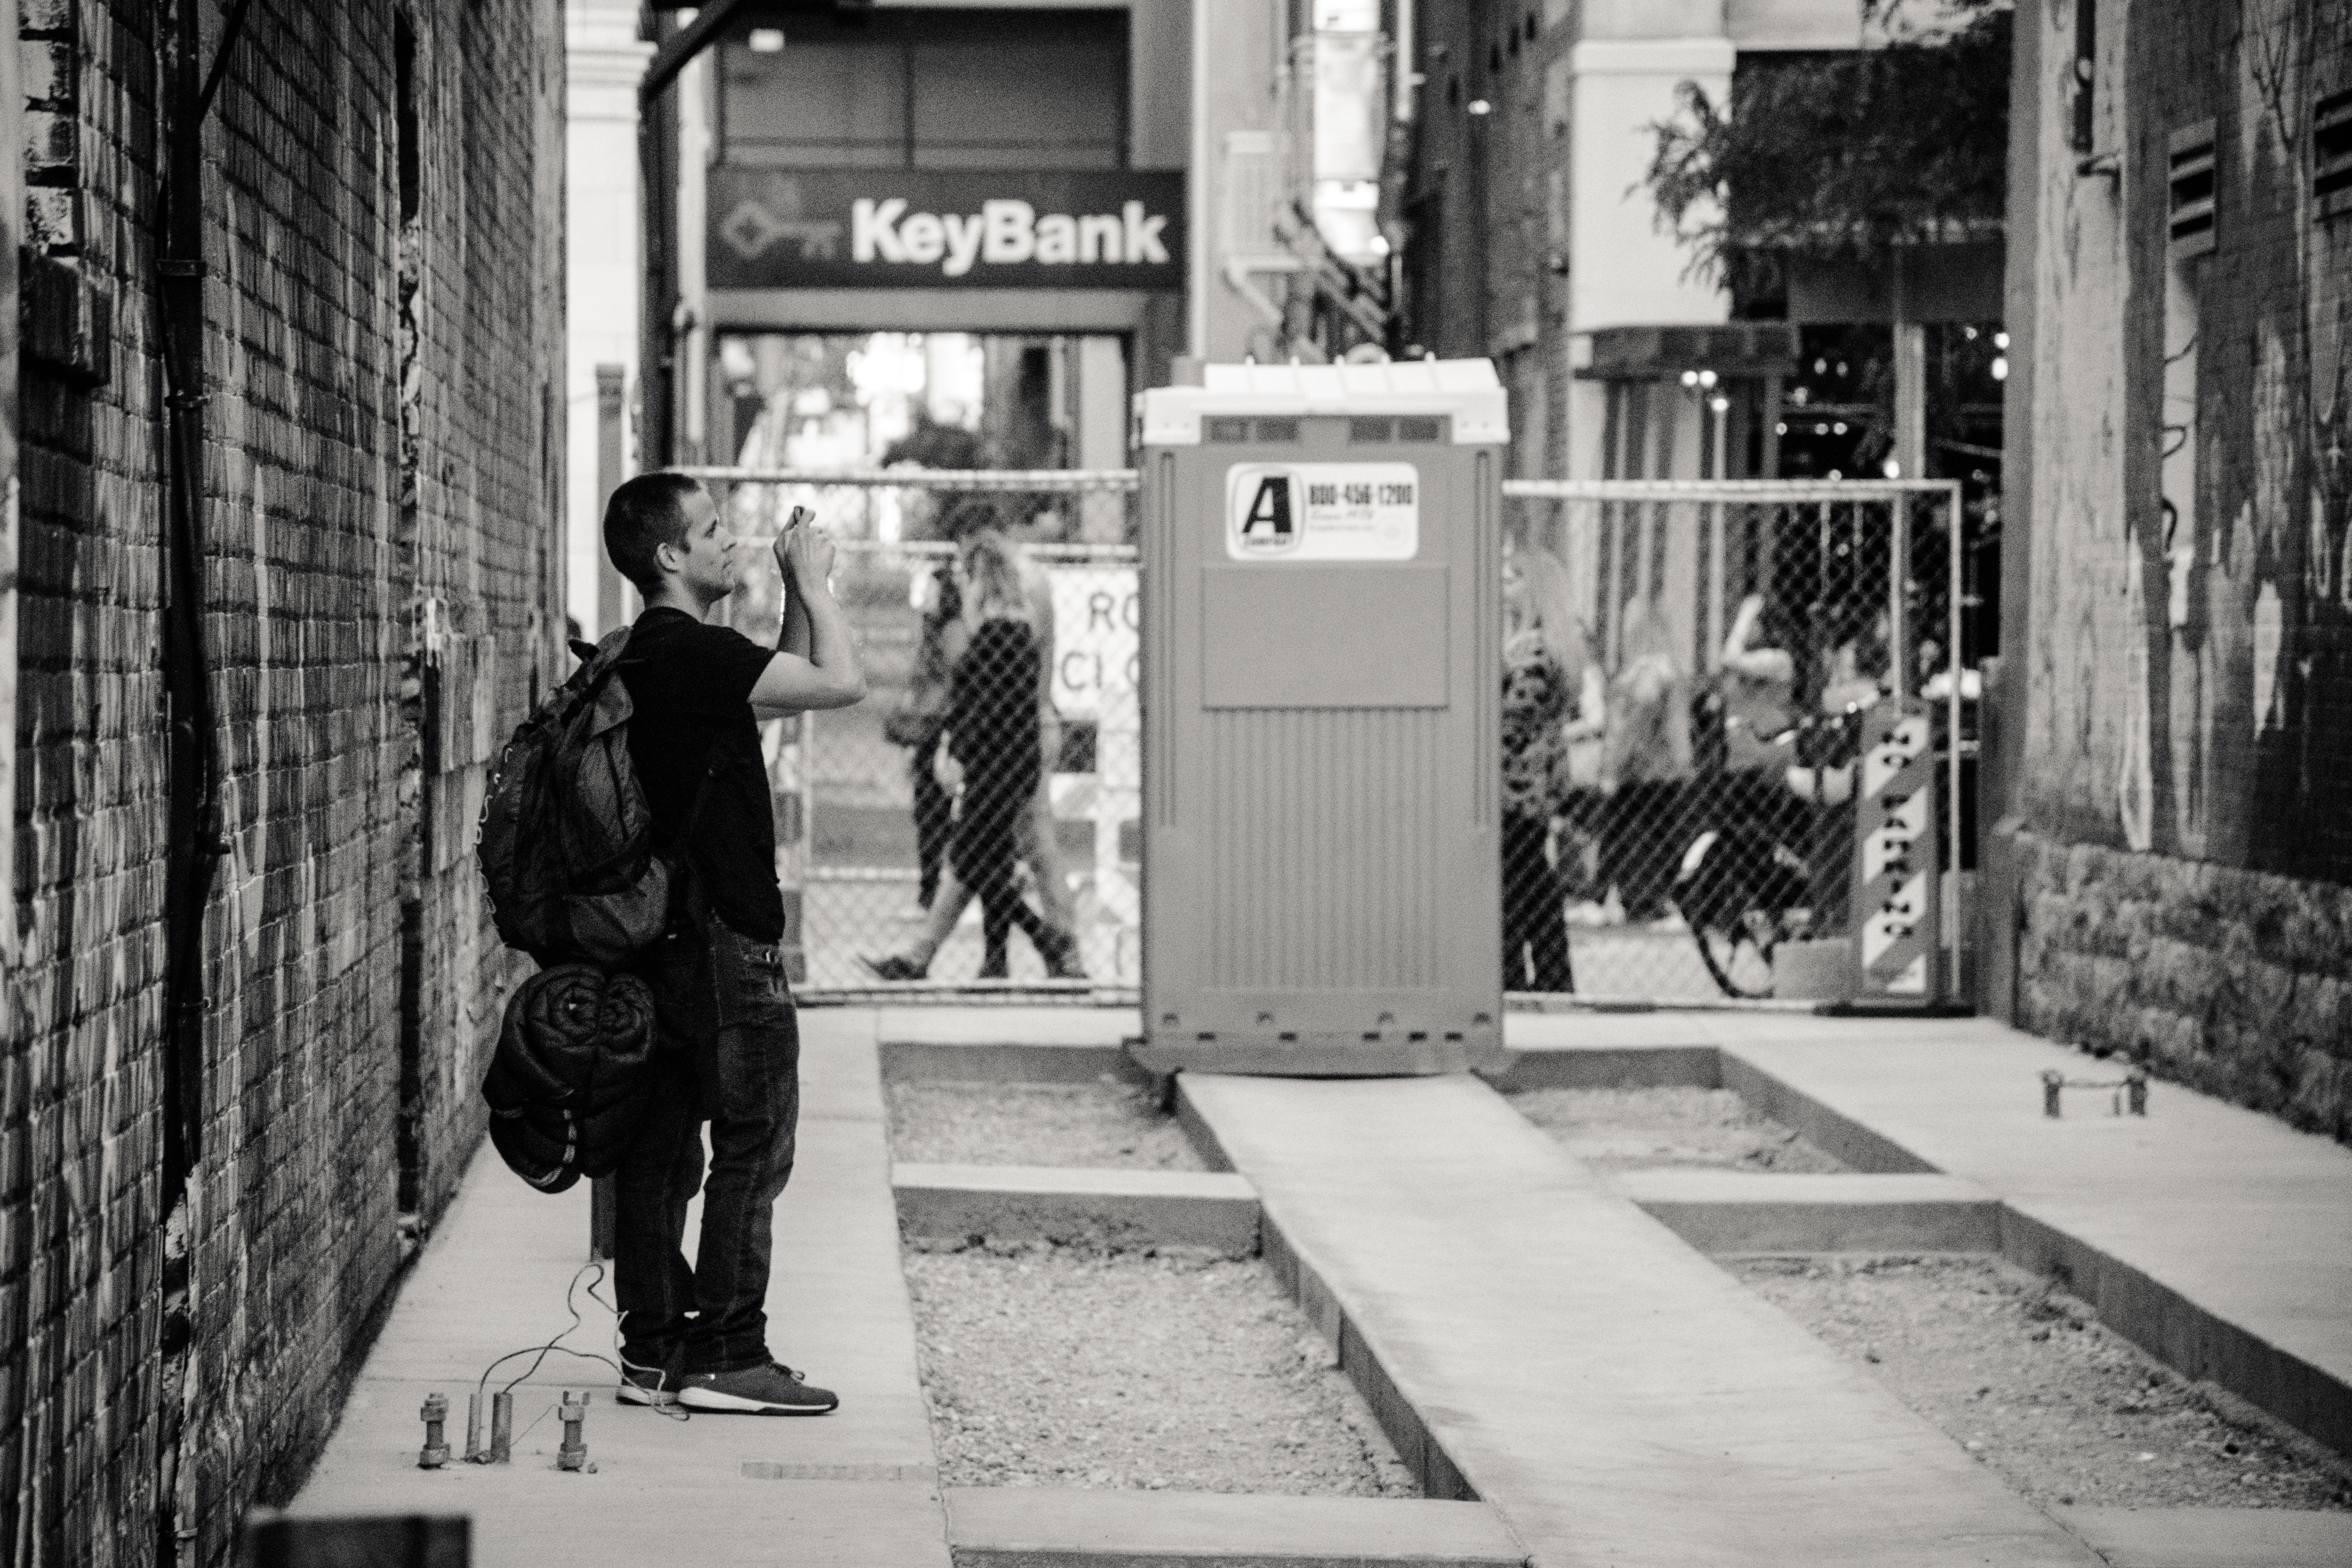
white, black and white, photograph, black, monochrome, standing, monochrome photography, snapshot, street, urban area, photography, human, infrastructure, architecture, road, sidewalk, style, building, pedestrian, payphone, city